Get Ready (The Temptations song)

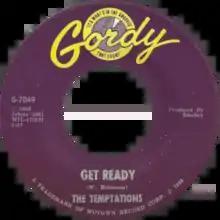
Side A of the US single

"Get Ready" is a Motown song written by Smokey Robinson, which resulted in two hit records for the label: a U.S. No. 29 version by the Temptations in 1966, and a U.S. No. 4 version by Rare Earth in 1970. It is significant for being the last song Robinson wrote and produced for the Temptations, due to a deal Berry Gordy made with Norman Whitfield, that if "Get Ready" did not meet with the expected degree of success, then Whitfield's song, "Ain't Too Proud to Beg", would get the next release, which resulted in Whitfield more or less replacing Robinson as the group's producer.